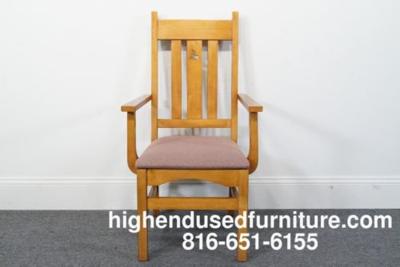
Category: chair